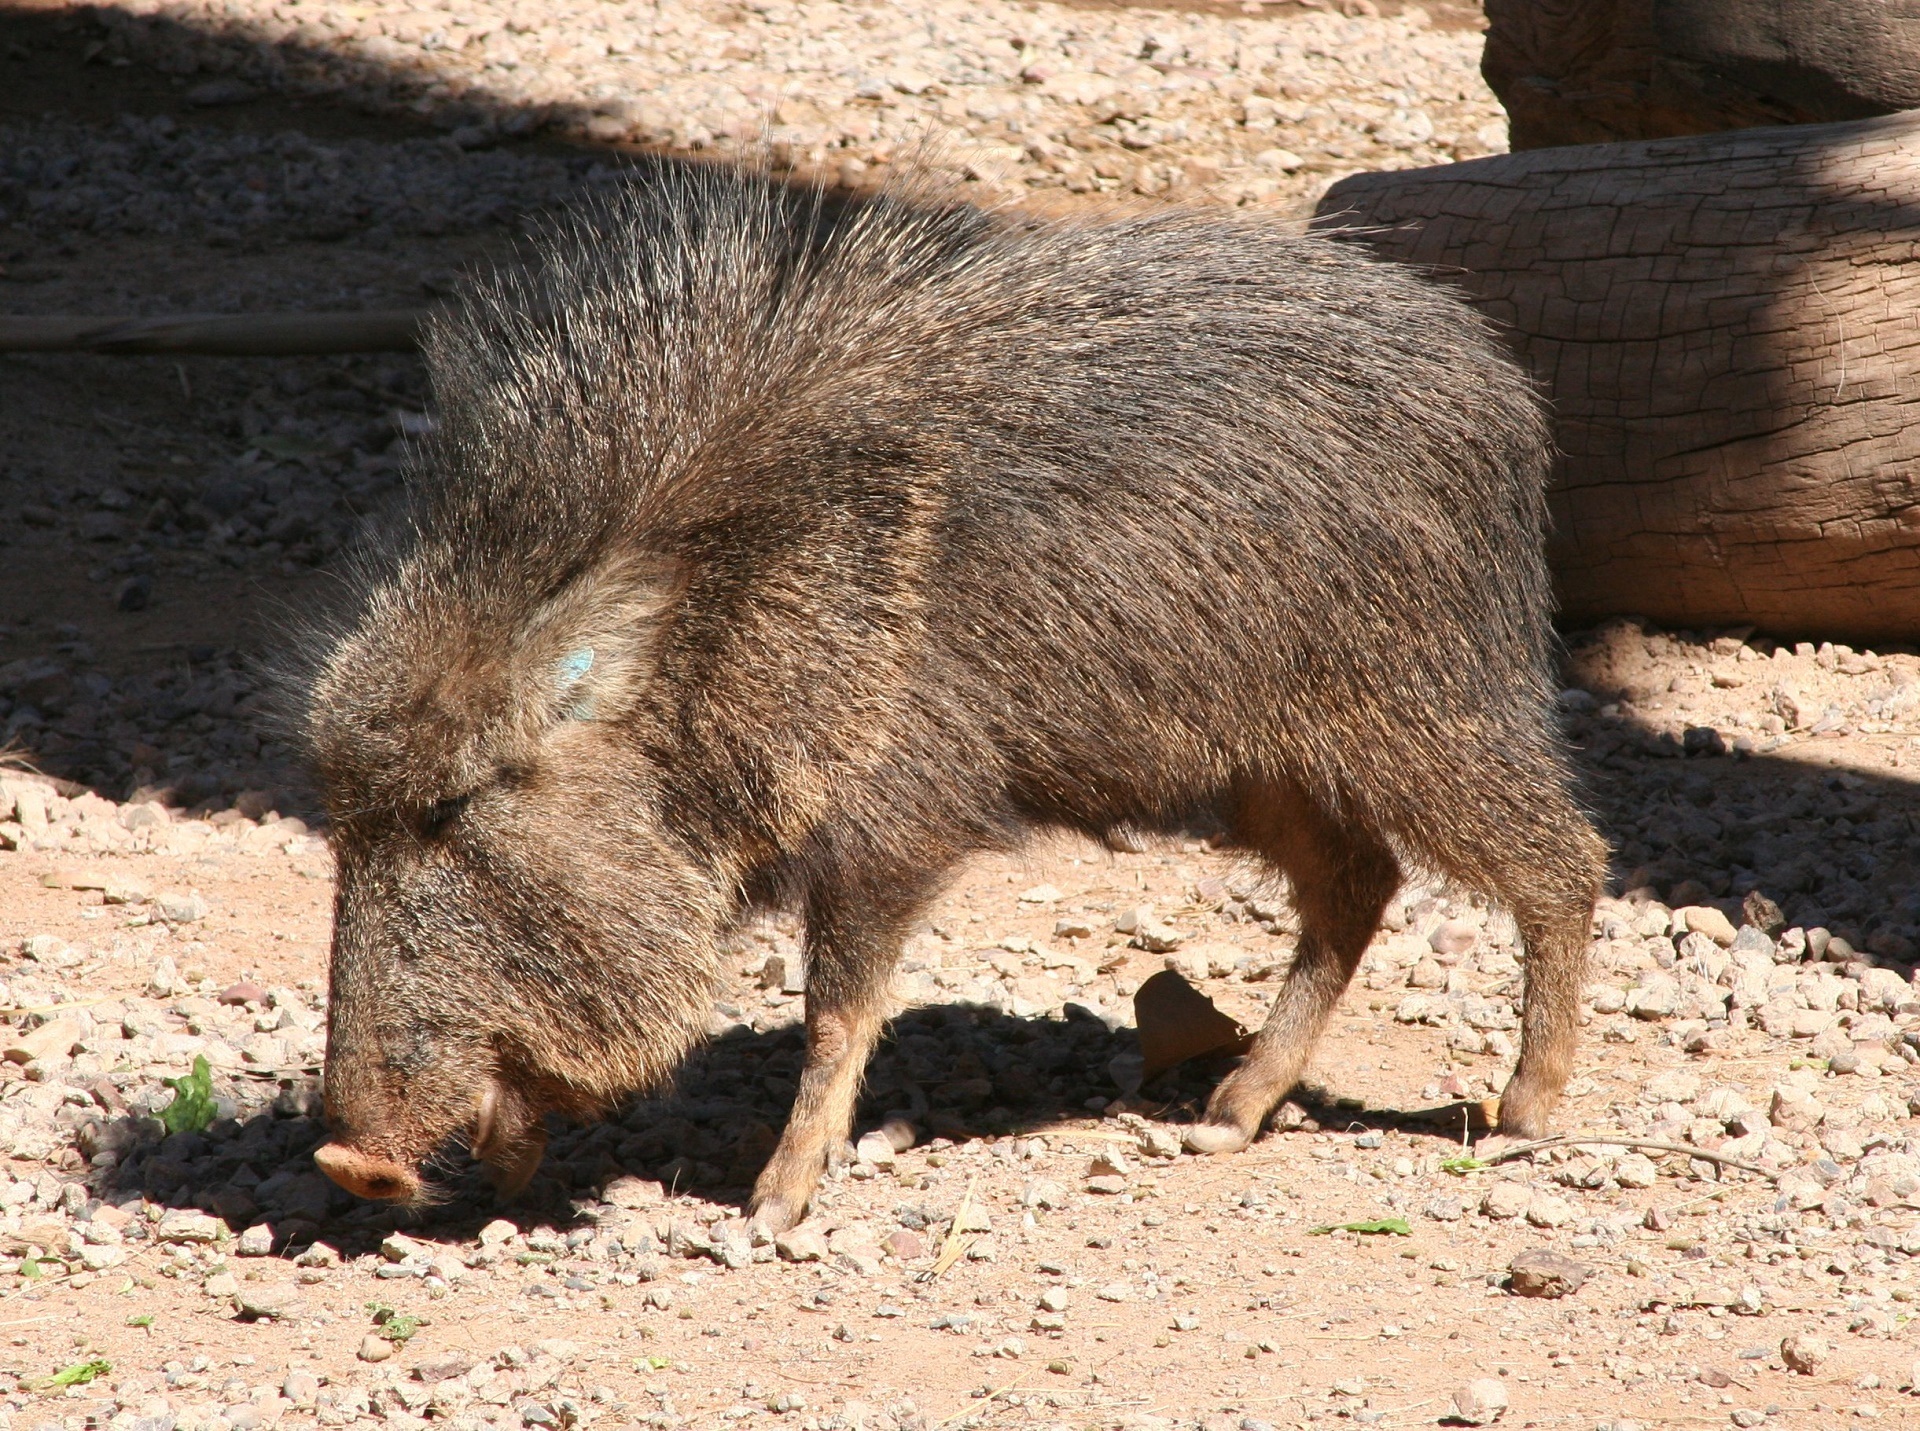
nature, wildlife, zoo, mammal, fauna, enclosure, outdoors, vertebrate, south america, pig, wild boar, domestic pig, pig like mammal, peccary, chacoan peccary, tagua, pig like